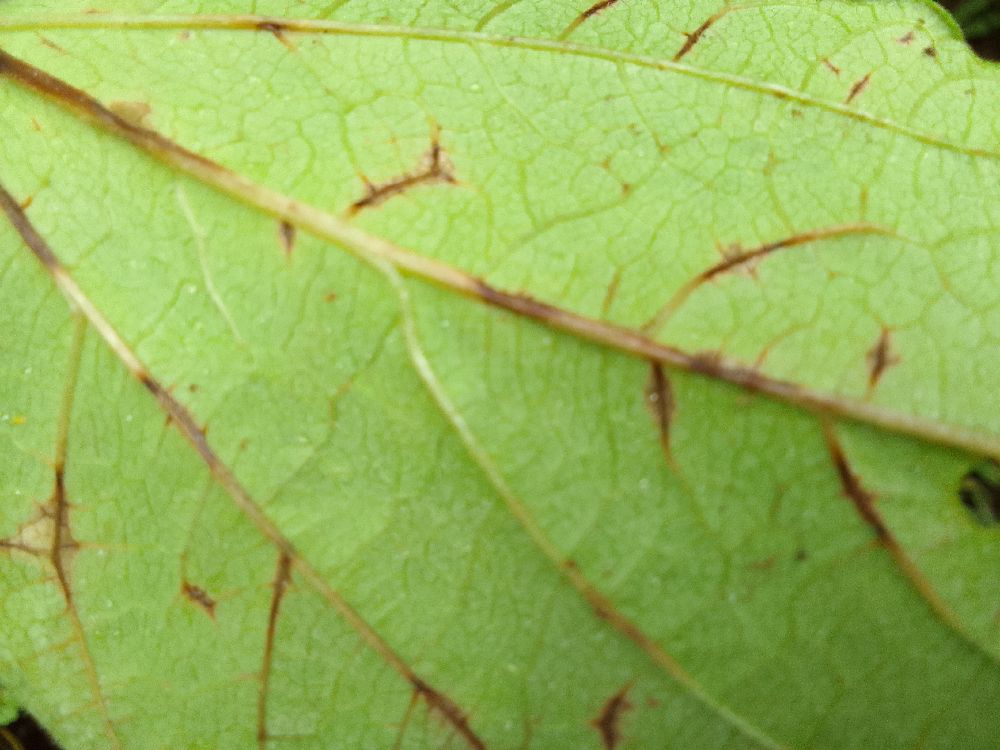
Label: anthracnose